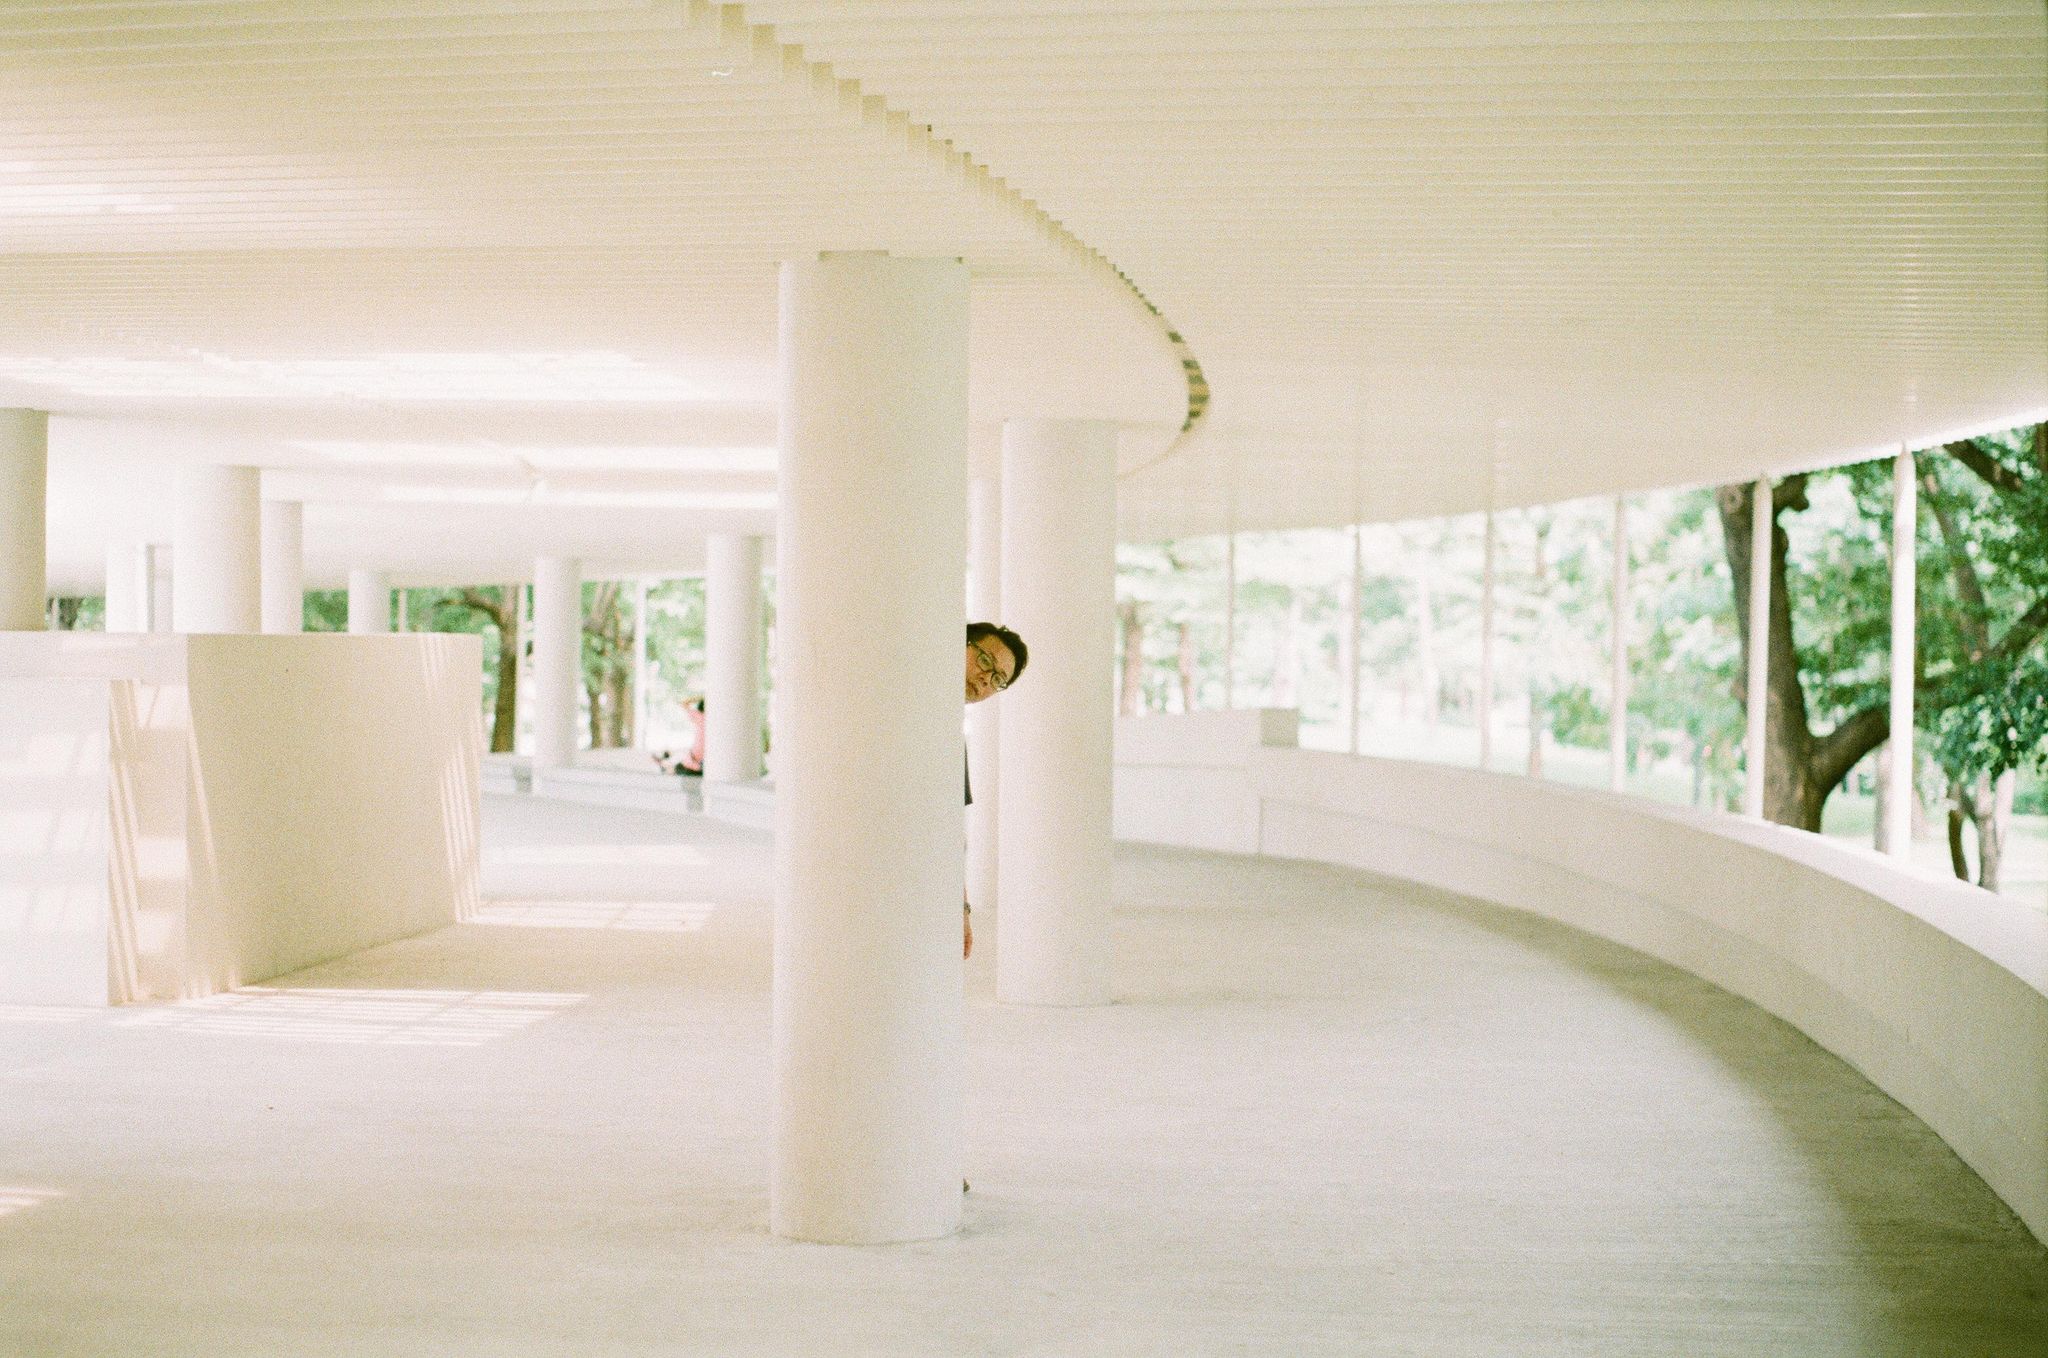
floor, flooring, ceiling, hall, urban design, concrete, shade, composite material, fixture, art, wood, daylighting, room, column, glass, building material, visual arts, paint, tourist attraction, plaster